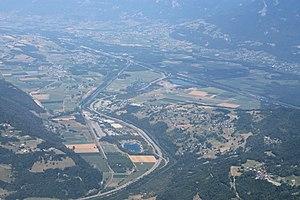
Basse Maurienne et Aiton depuis le Char de la Turche
Aiton est une commune française située dans le département de la Savoie, en région Auvergne-Rhône-Alpes.